Neorion Harbour

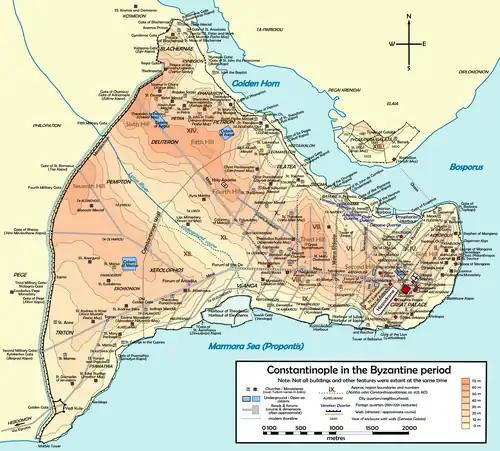
Map of Byzantine Constantinople. The Neorion is located in the eastern part of the city, on the southern shore of the Golden Horn, near its mouth into the Bosphorus

The Neorion Harbour was a harbour in the city of Constantinople, active from the foundation of the city in the 4th century until the late Ottoman period. It was the first port to be built in Constantinople after its re-foundation by Constantine the Great, and the second in the area after the "Prosphorion", which was the port of ancient Byzantium.